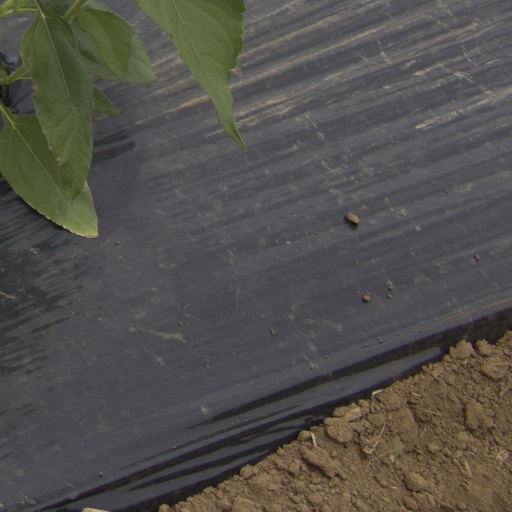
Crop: Jerusalem artichoke